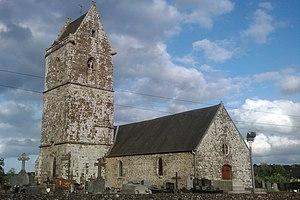
église Notre-Dame de fr:Rouffigny
Rouffigny est une ancienne commune française, située dans le département de la Manche en région Normandie, devenue le 1ᵉʳ janvier 2016 une commune déléguée au sein de la commune nouvelle de Villedieu-les-Poêles-Rouffigny.